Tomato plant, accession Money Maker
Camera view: horizontal (90 deg, fisheye); turntable rotation: 300 degrees
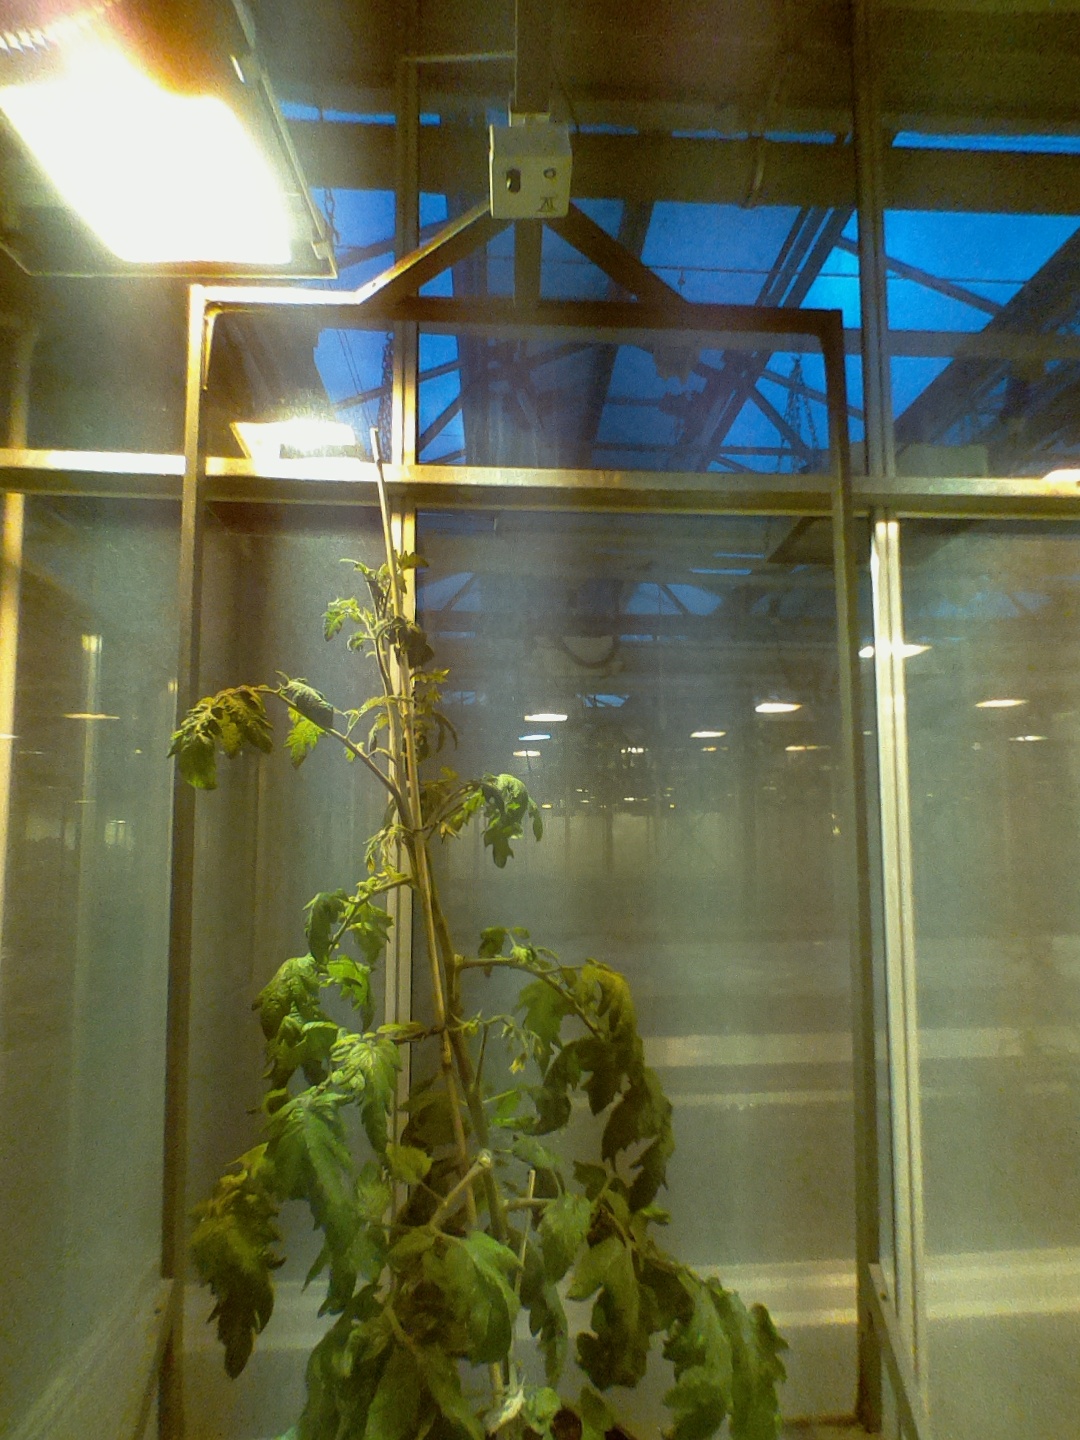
BBCH growth stage 71: 10%-20% of final fruit size